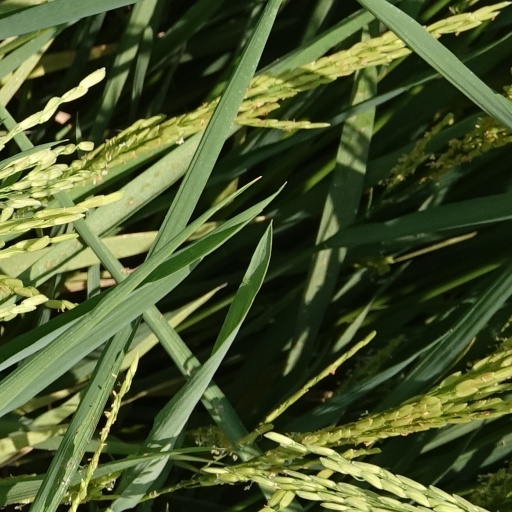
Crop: rice